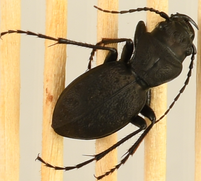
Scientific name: Omus dejeanii
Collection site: Abby Road NEON (ABBY), plot ABBY_028